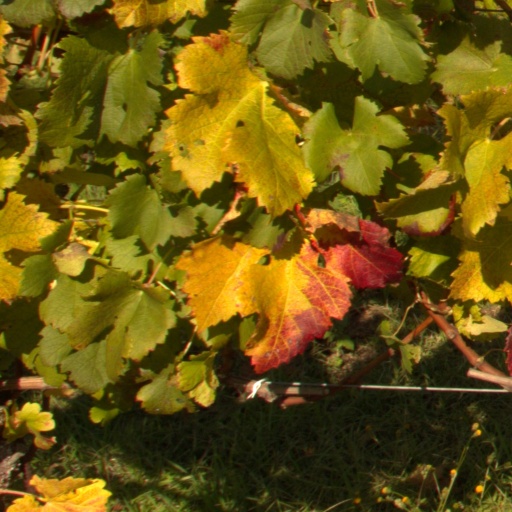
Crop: grape